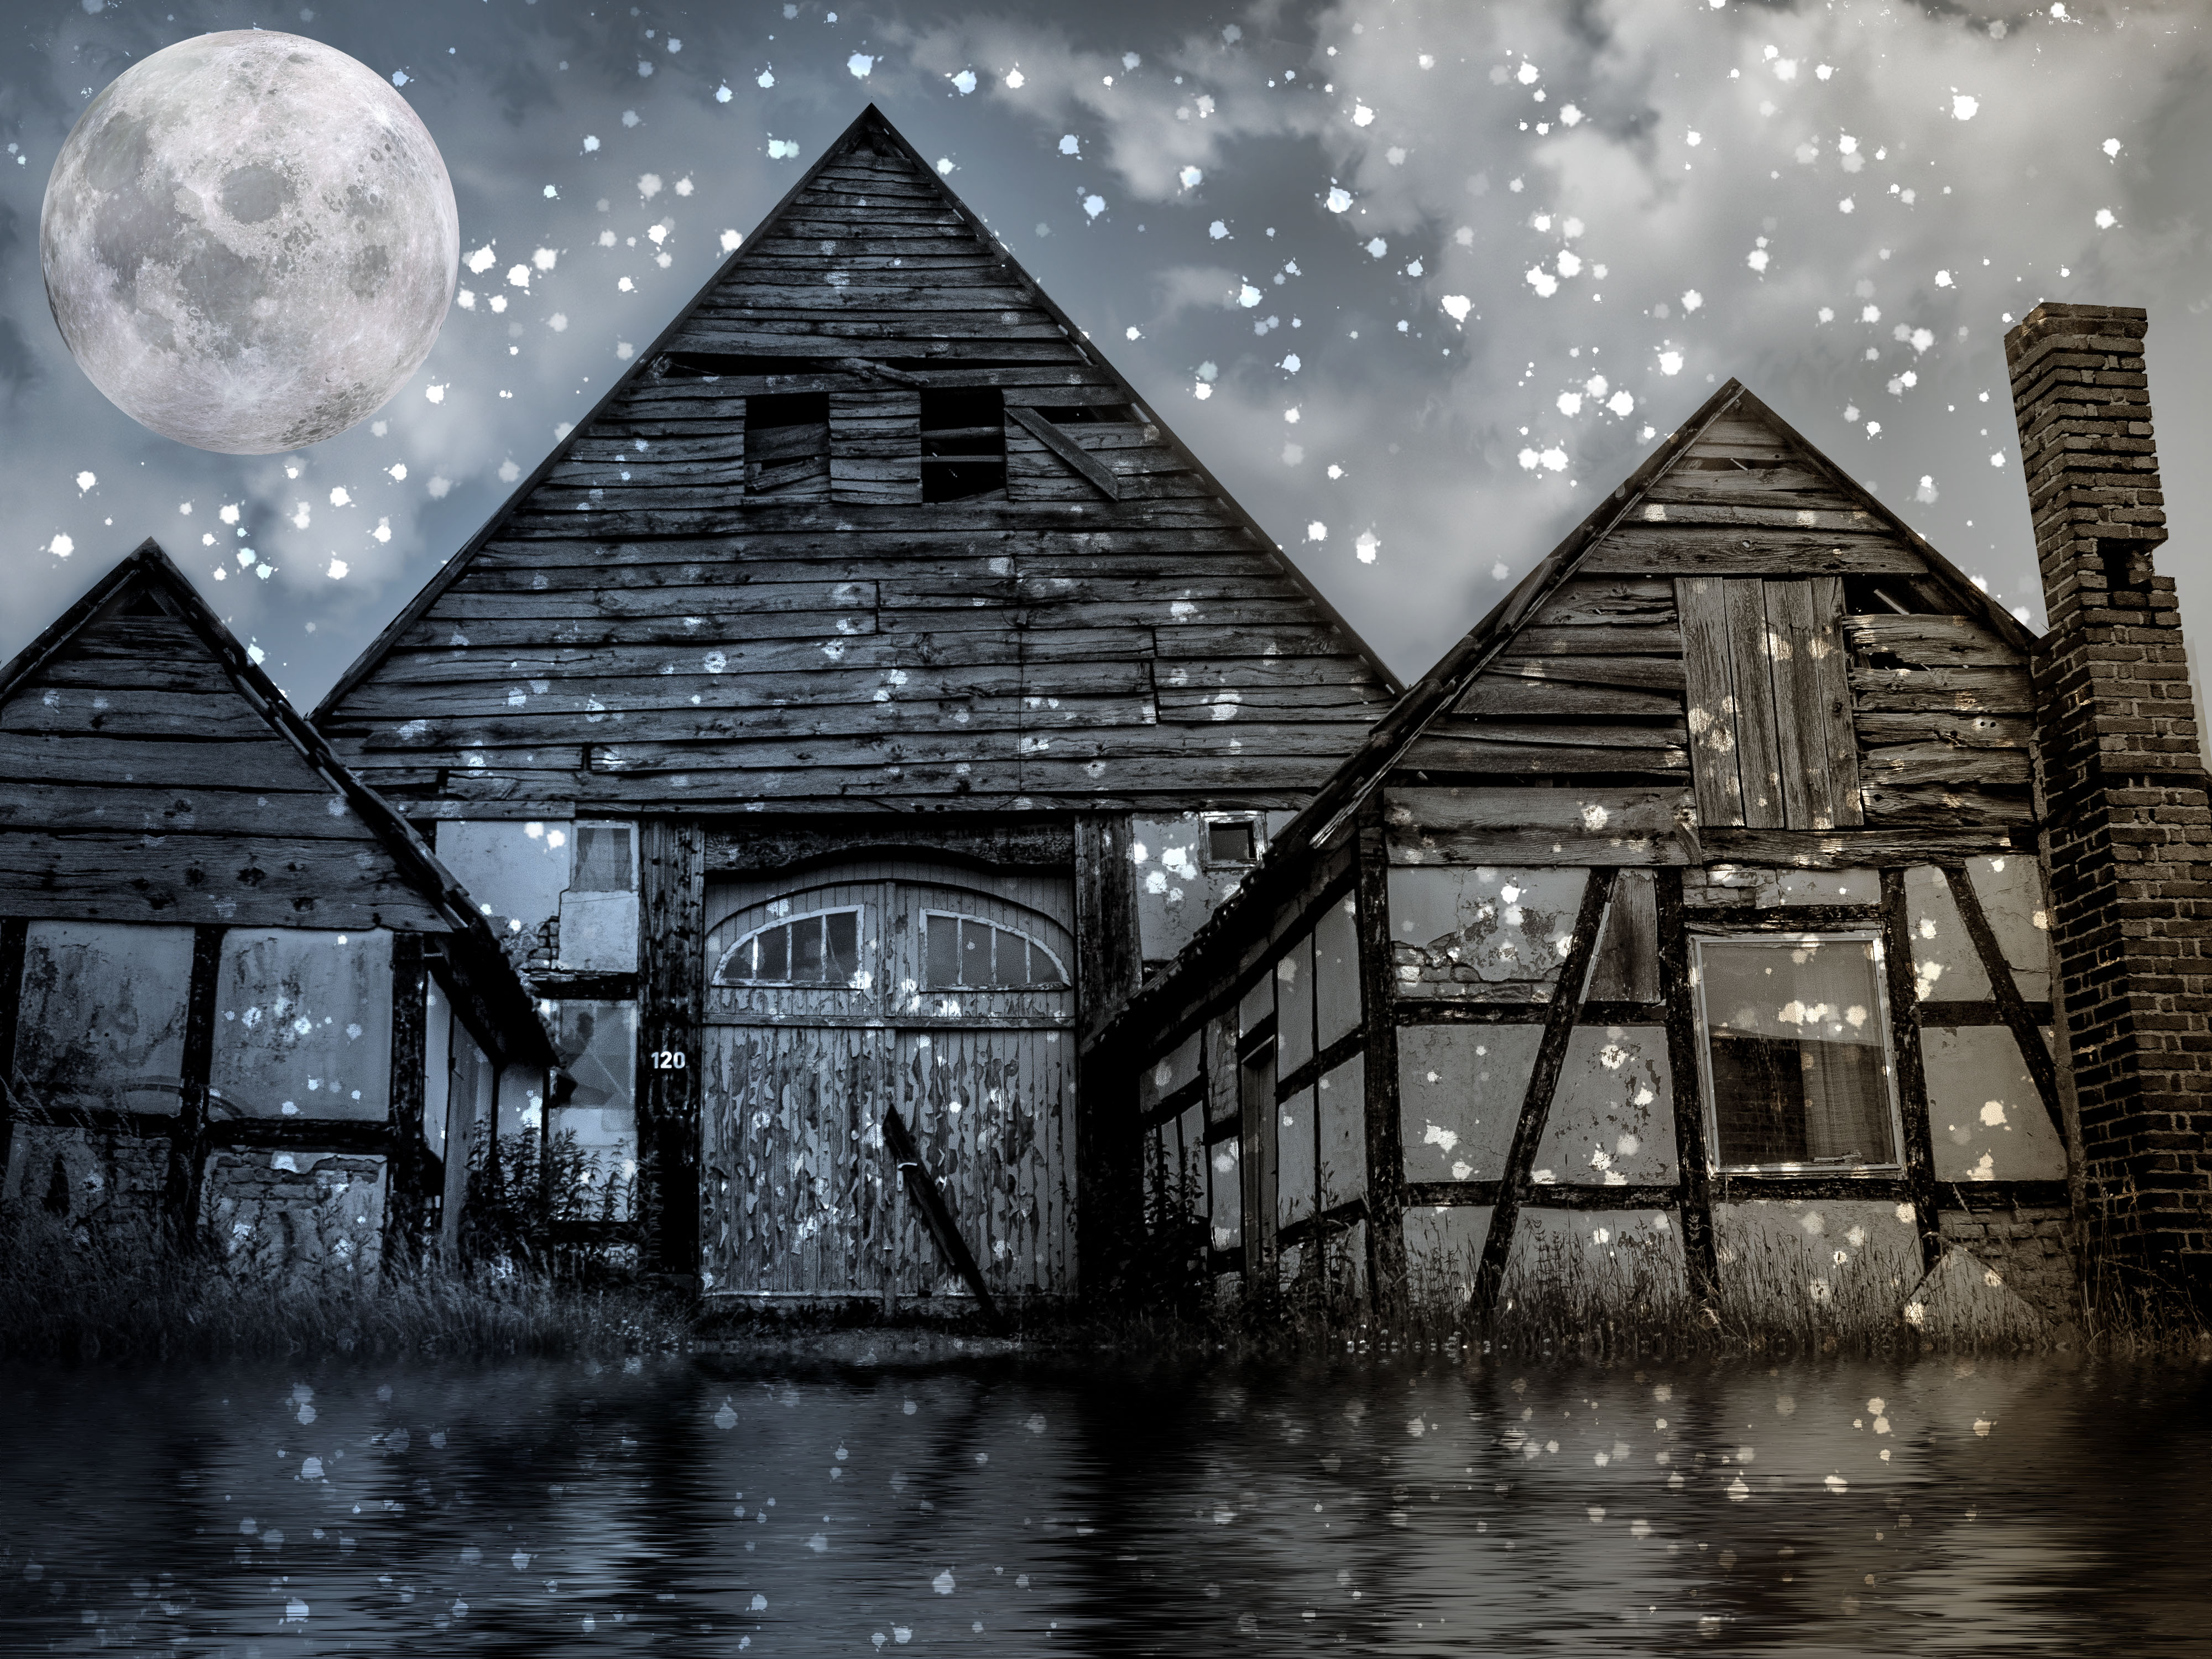
old house, house, night, moon, fantasy, reflection, water, black and white, sky, monochrome photography, architecture, monochrome, atmosphere, winter, tree, building, snow, symmetry, cloud, darkness, computer wallpaper, visual arts